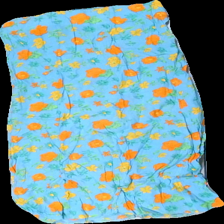
View: back
Type: Skirt
Category: Children
Brand: Missing
Colors: Blue, Orange, Yellow, Multicolor
Material: 62% viscose, 38% cotton
Pattern: Floral print
Cut: Regular
Season: Summer
Price range: 50-100
Recommended usage: Reuse